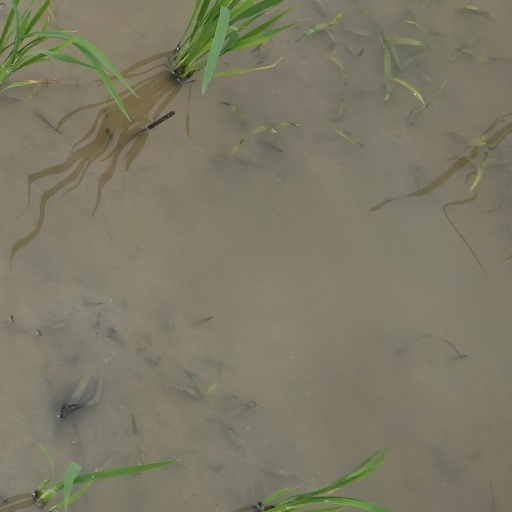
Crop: rice